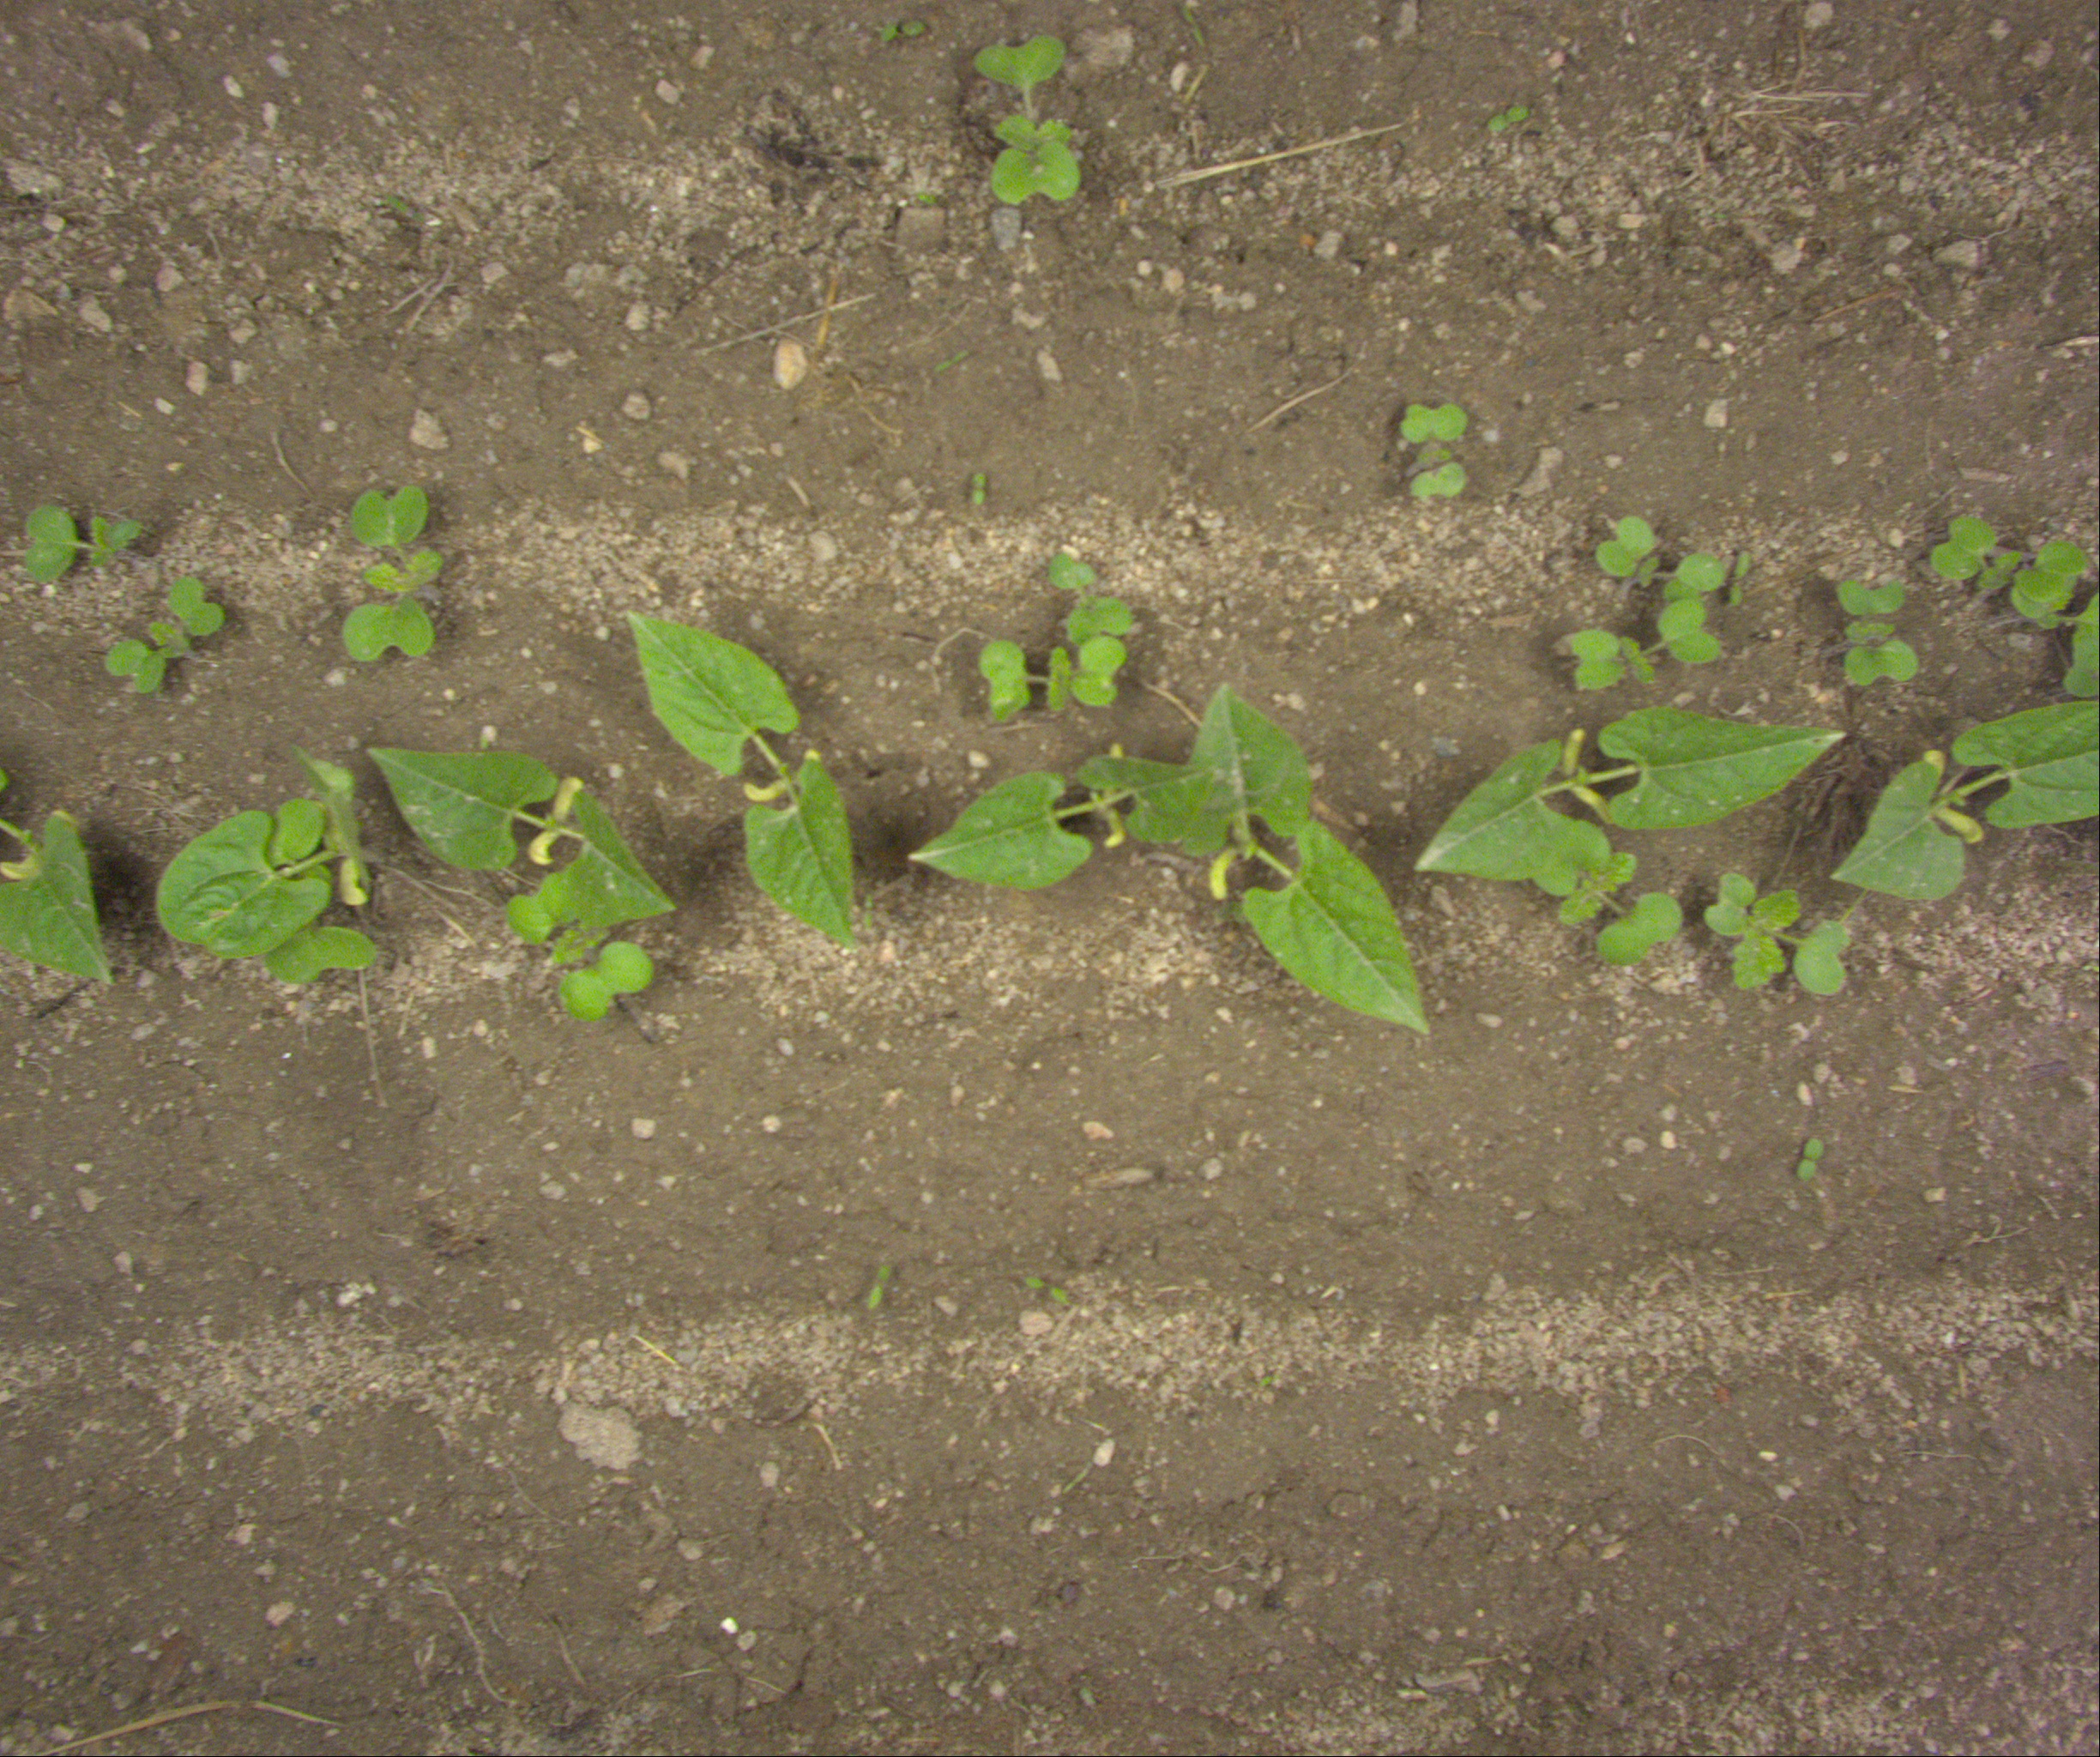
Crop: bean
Objects: bean, bean, bean, bean, bean, bean, bean, bean, stem_bean, stem_bean, stem_bean, stem_bean, stem_bean, stem_bean, stem_bean, stem_bean